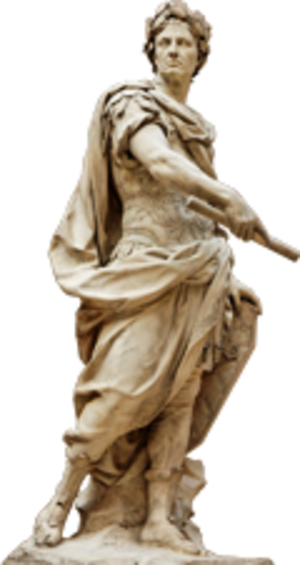
La guerre des Gaules est une série de campagnes militaires menées par le proconsul romain Jules César contre plusieurs tribus gauloises. La guerre de Rome contre ces tribus dure de 58 à 51-50 av. J.-C., et aboutit à la décisive bataille d'Alésia en 52 av. J.-C., qui mène à l'expansion de la République romaine sur l'ensemble de la Gaule.